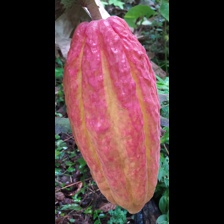
Label: sana